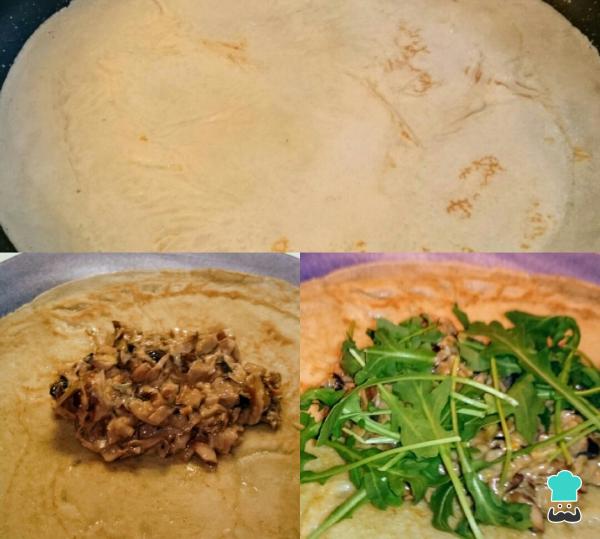
Rellenamos los creps de setas, poniendo la cantidad que creamos en cada uno y dejamos en triángulo y emplatamos colocándolos en un extremo del plato.